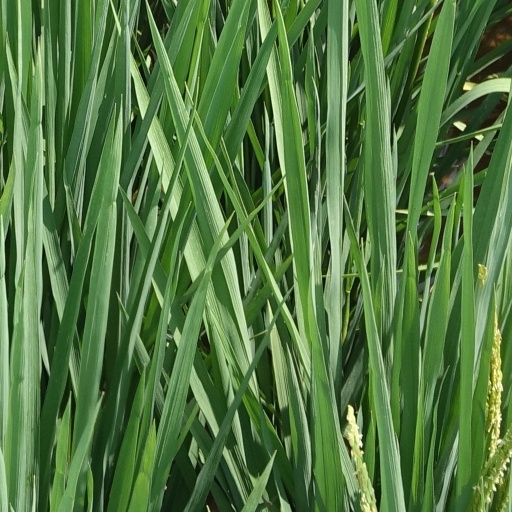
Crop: rice